Getå

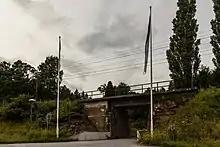
The Getå railway viaduct

Getå is a minor locality in Norrköping Municipality, Sweden. It had a population of 95 in 2020.